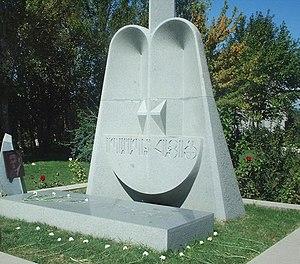
Vazgen Sargsian, né le 5 mars 1959 à Ararat et mort le 27 octobre 1999 à Erevan, est un homme d'État arménien, Premier ministre du 11 juin au 27 octobre 1999.